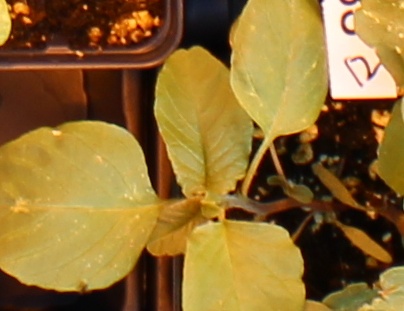
Label: Redroot Pigweed